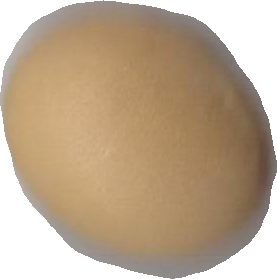
Variety: Dega